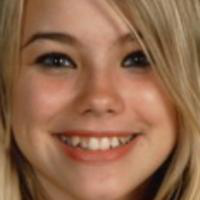
Age group: age 11-20